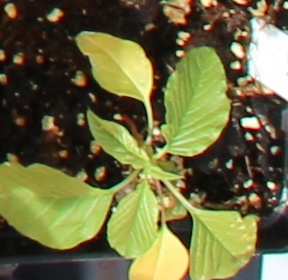
Label: Palmer Amaranth